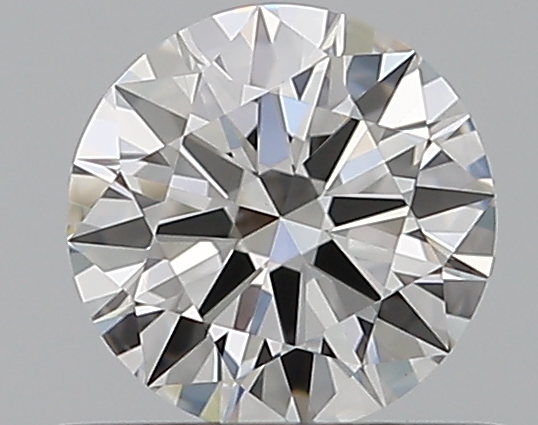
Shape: round
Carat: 0.5
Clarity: VS2
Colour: E
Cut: EX
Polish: EX
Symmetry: EX
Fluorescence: N
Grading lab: GIA
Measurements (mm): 5.15 x 5.18 x 3.07